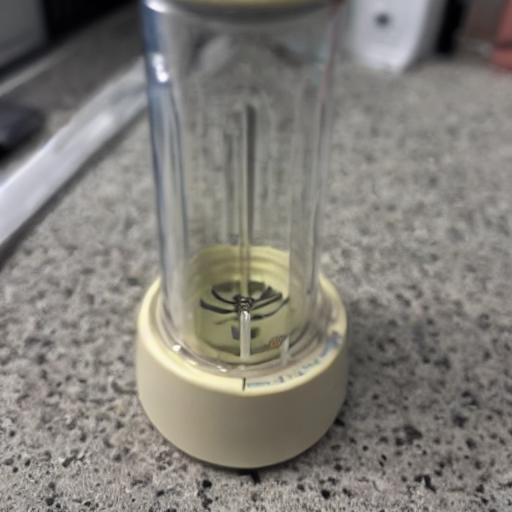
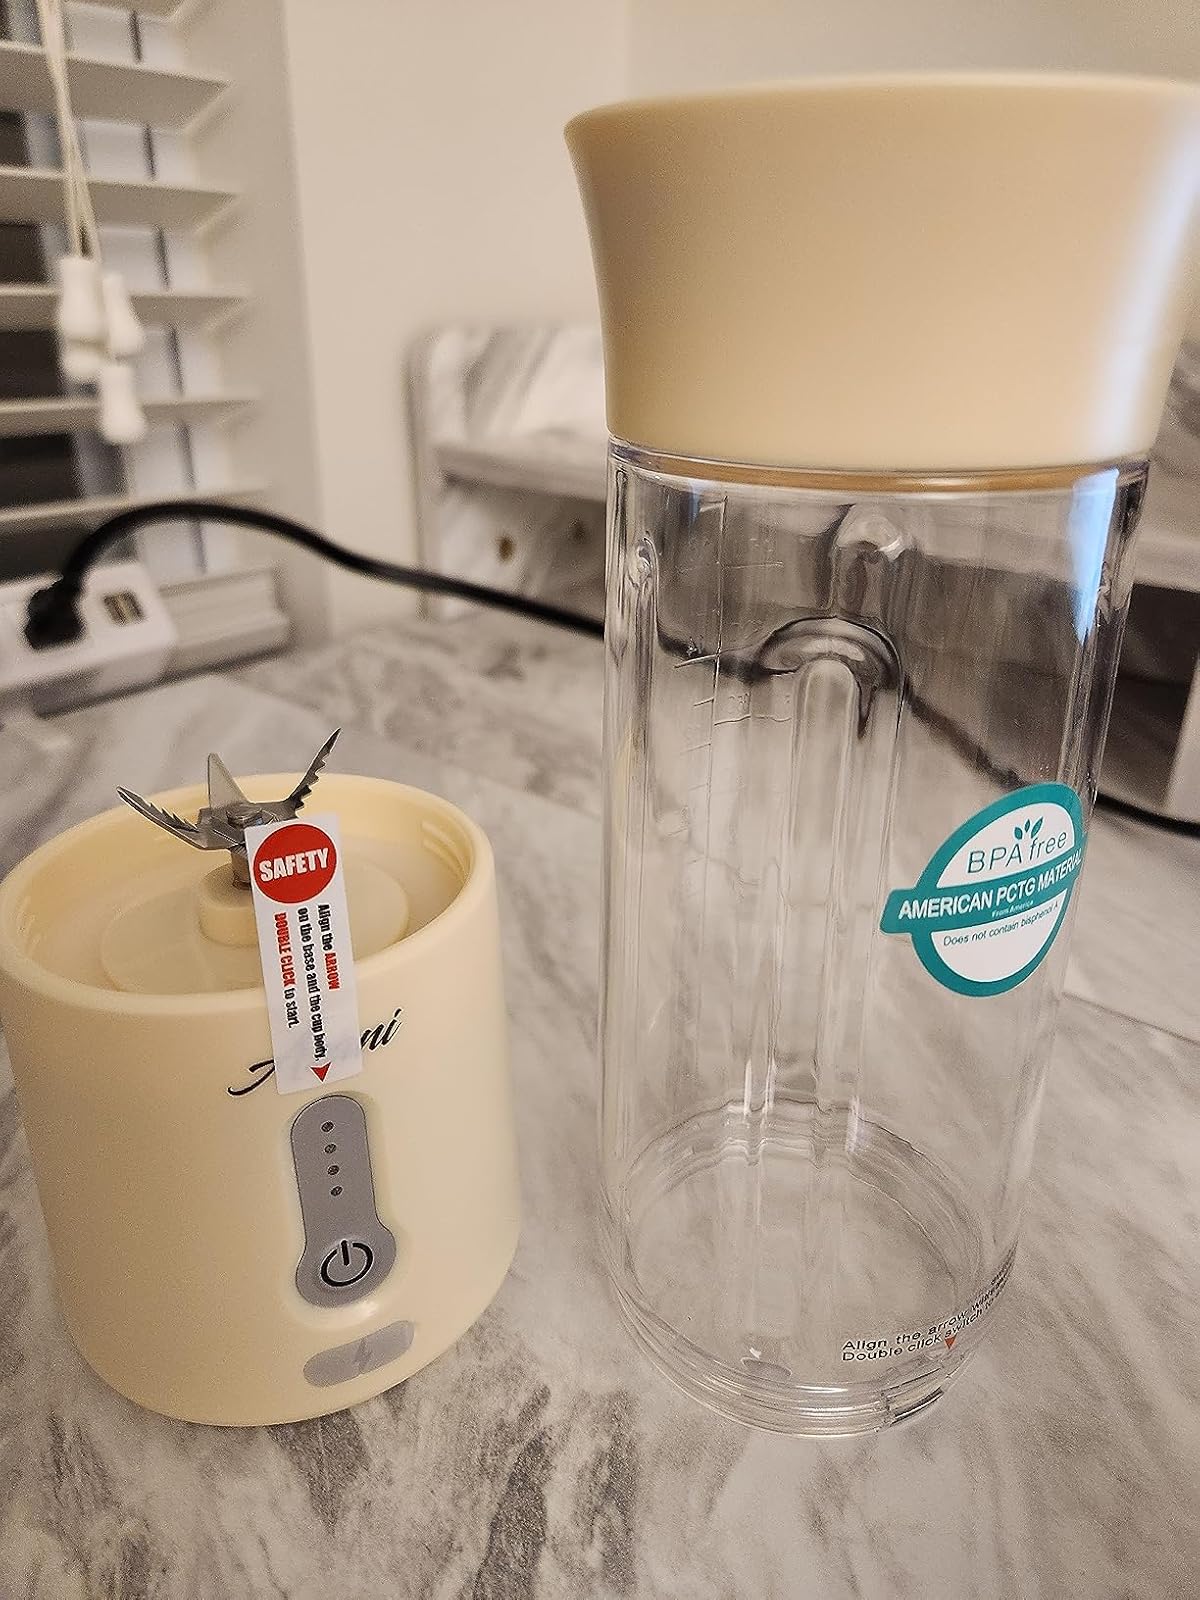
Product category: items_blender
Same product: no